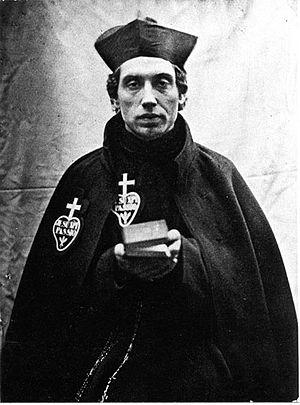
Dans la lignée de son prédécesseur Jean-Paul II, le pape Benoît XVI a continué - mais à un rythme plus lent - à canoniser, c'est-à-dire déclarer saint, des chrétiens et chrétiennes qui peuvent être considérés comme intercesseurs et modèles de vie évangélique. Durant les huit années de son pontificat, Benoît XVI a ainsi canonisé 44 saints.
Cette liste de saints concerne les saints et les bienheureux, reconnus comme tels par l'Église catholique, ayant vécu au XIXᵉ siècle. À ce jour, l'Église a donné comme modèles évangéliques 318 saints du XIXᵉ siècle.
Saint Charles Houben, né Jean-André Houben le 11 décembre 1821 à Munstergeleen et mort le 5 janvier 1893 à Dublin, est un prêtre passioniste néerlandais. Prédicateur populaire et missionnaire il passe presque toute sa vie sacerdotale en Irlande où ses dons spirituels lui acquièrent une réputation de grande sainteté.